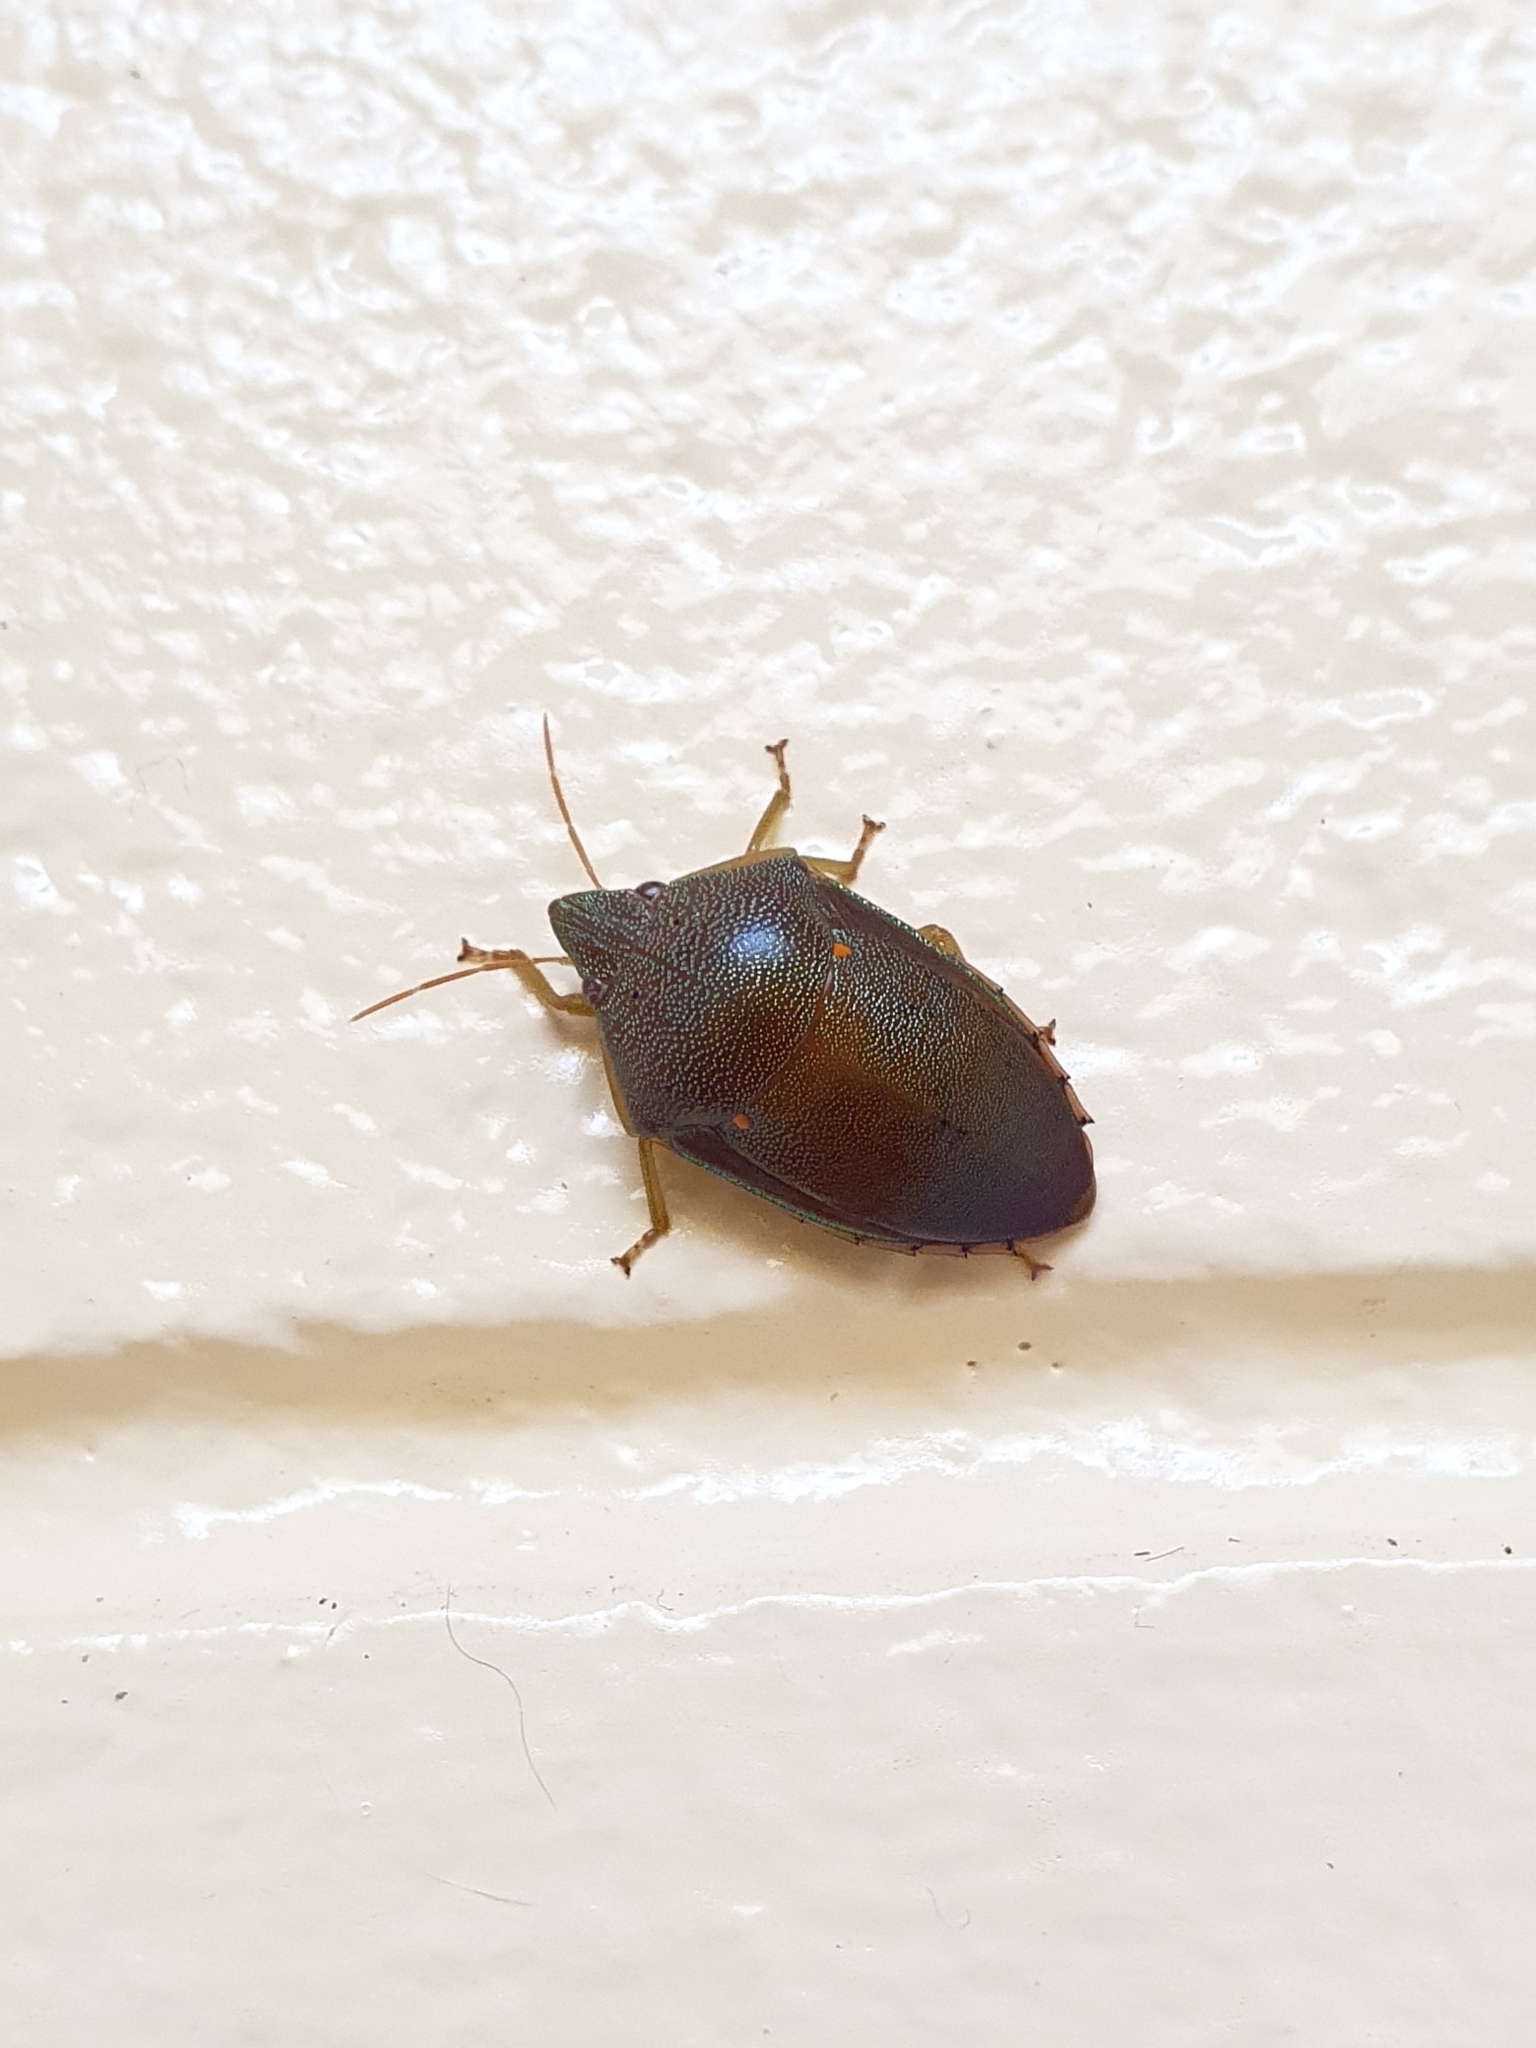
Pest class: occasional_pest